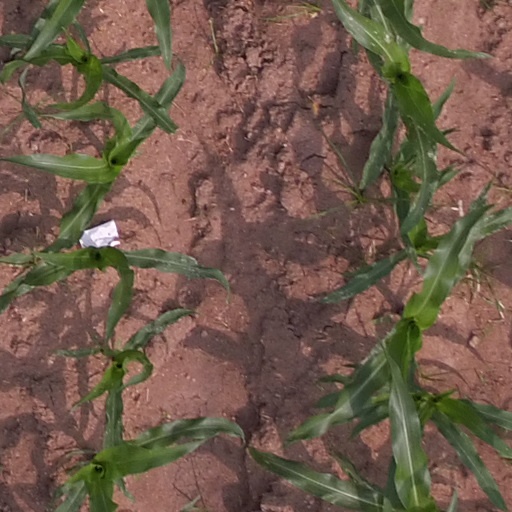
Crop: maize; corn